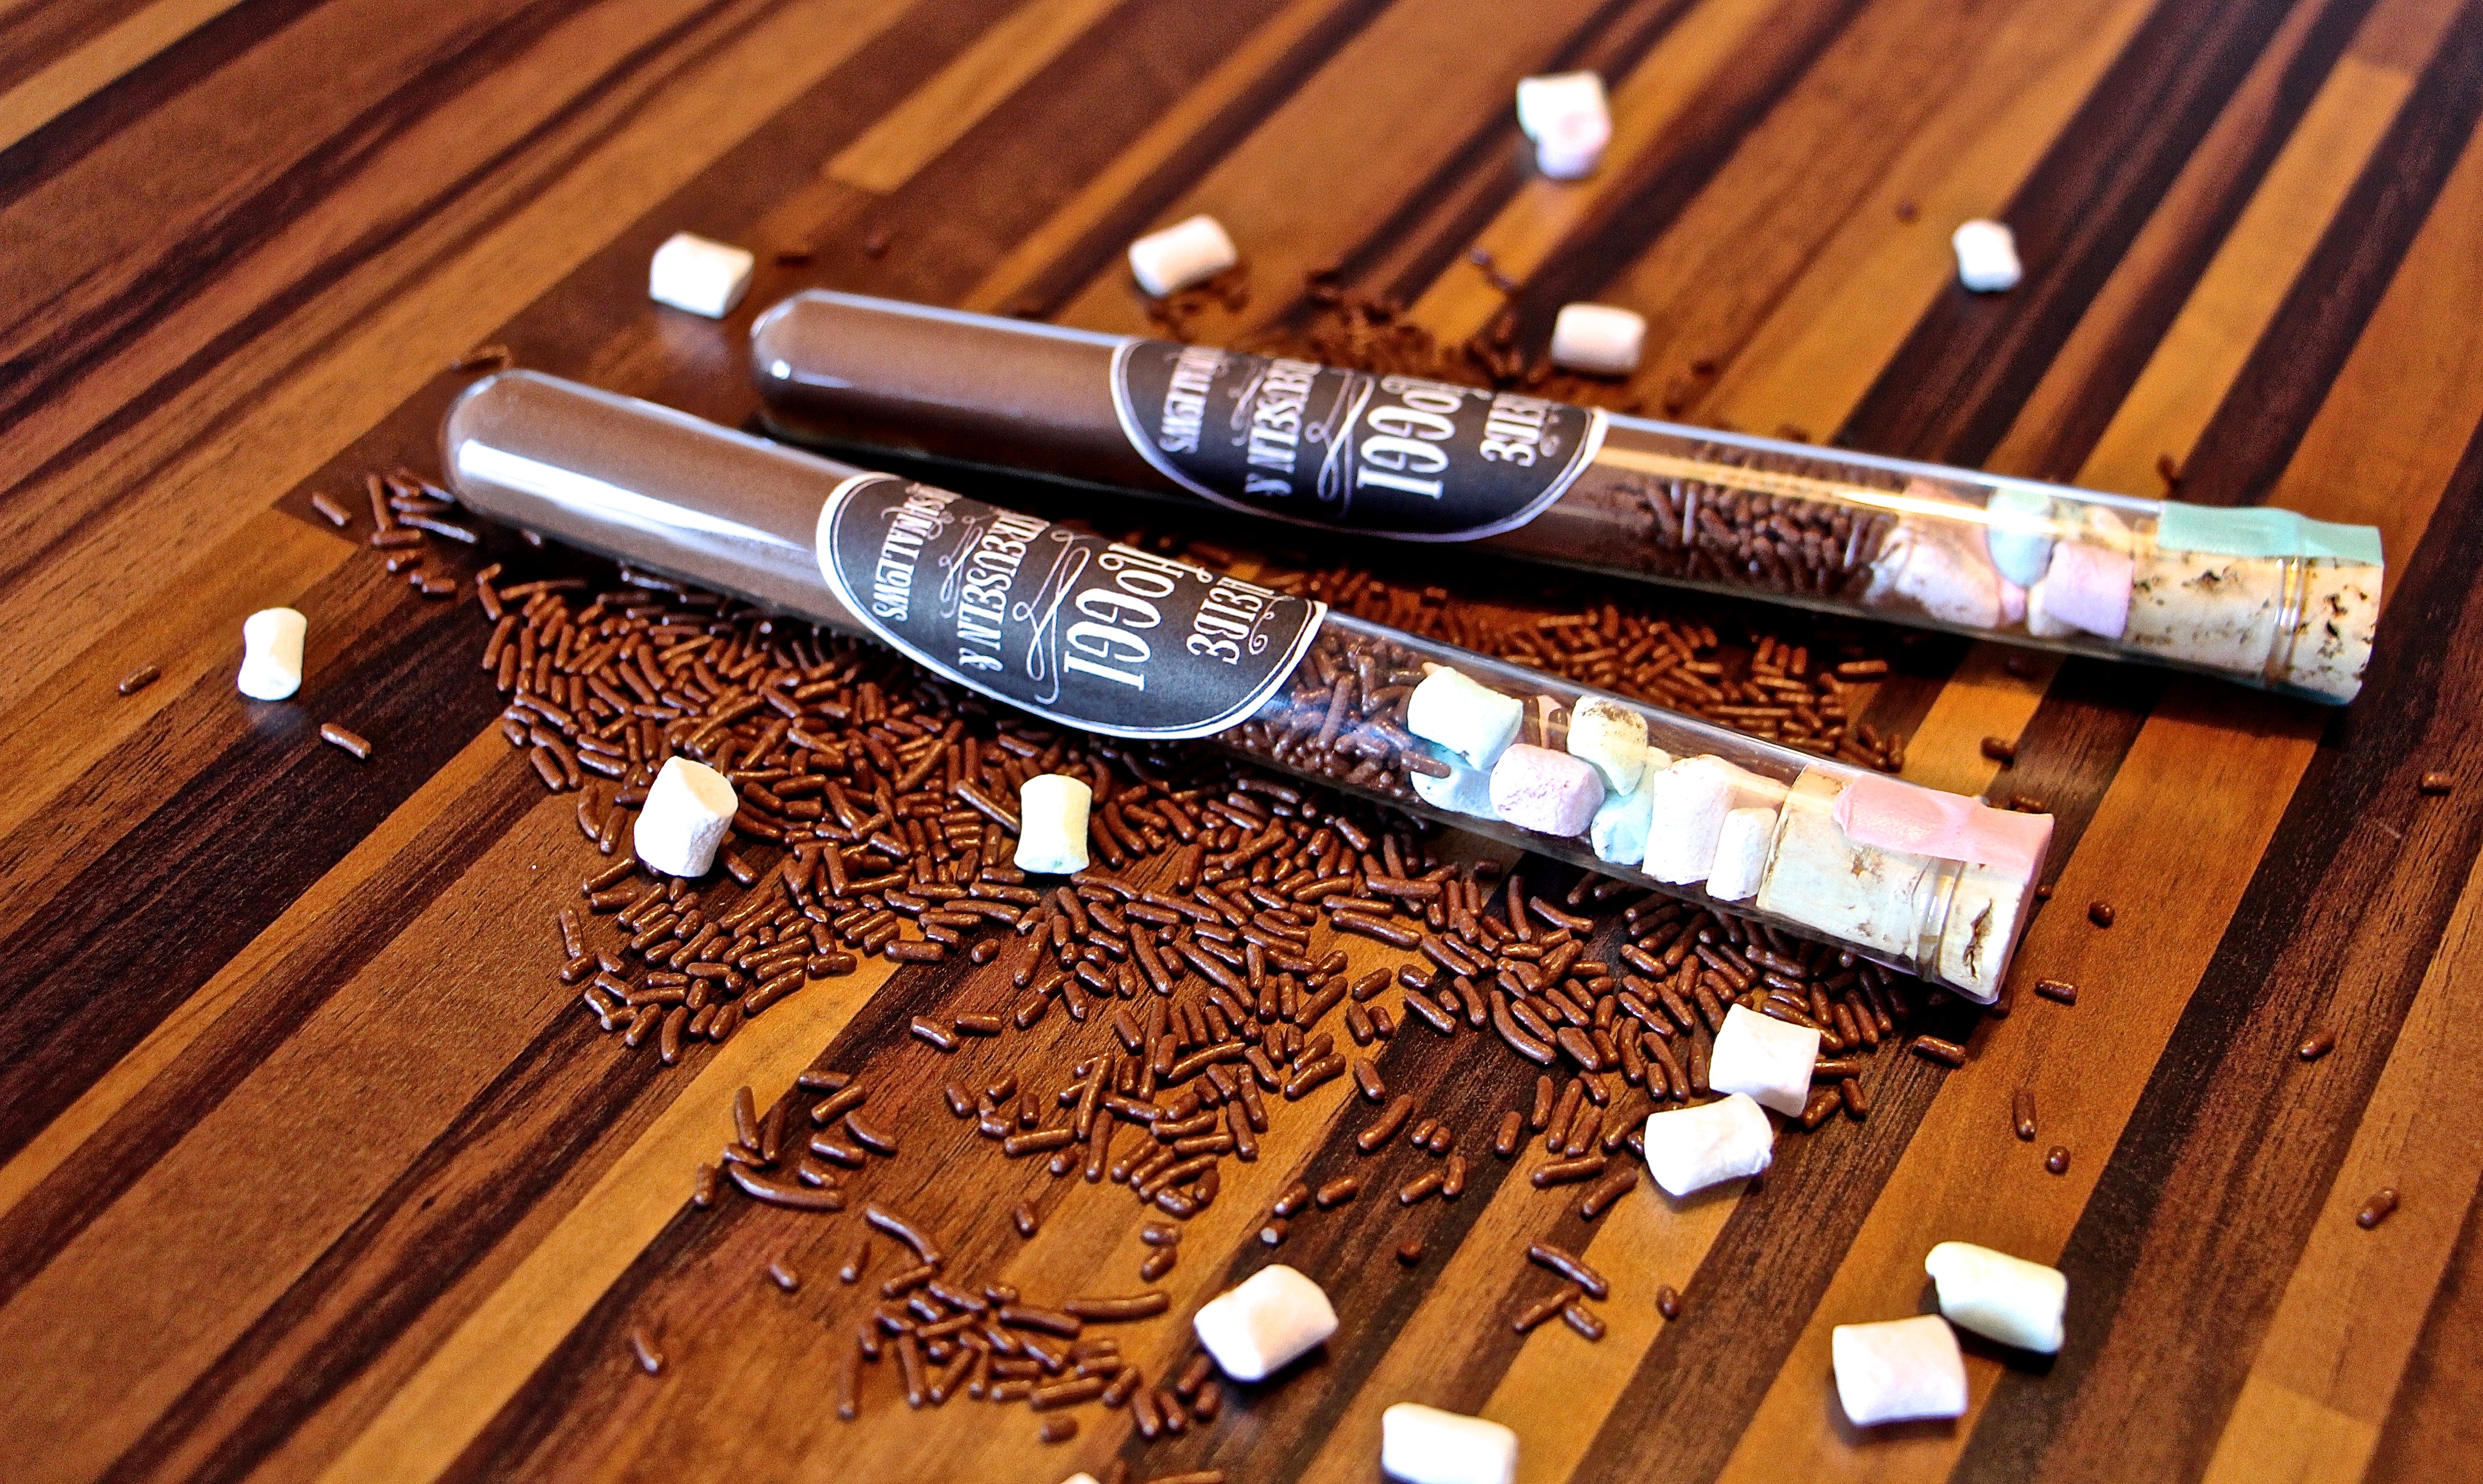
wood, guitar, hot chocolate, gift, drink, chocolate, musical instrument, diy, man made object, string instrument, test tubes